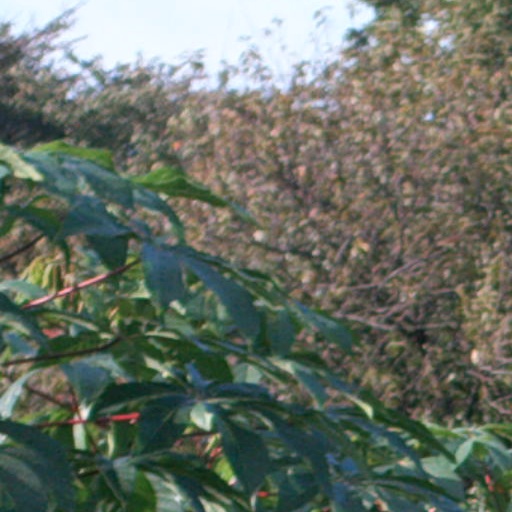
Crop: cassava